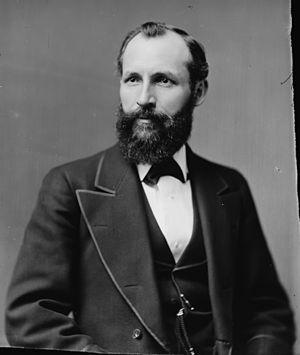
Le treizième district congressionnel de l'Illinois est l'un des dix-huit districts congressionnel américains que compte l'État de l'Illinois.